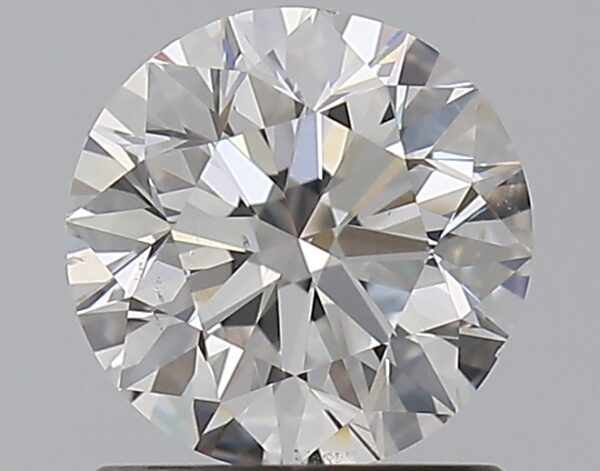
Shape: round
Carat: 1
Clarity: SI1
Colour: E
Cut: EX
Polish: EX
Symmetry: EX
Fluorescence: N
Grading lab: GIA
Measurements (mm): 6.31 x 6.35 x 4.02